Ron Brewer

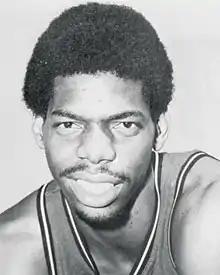
Brewer during his junior year at Arkansas, c. 1976

Ronald Charles Brewer (born September 16, 1955) is an American former professional basketball player. A guard from the University of Arkansas, he was selected by the Portland Trail Blazers in the first round of the 1978 NBA draft.